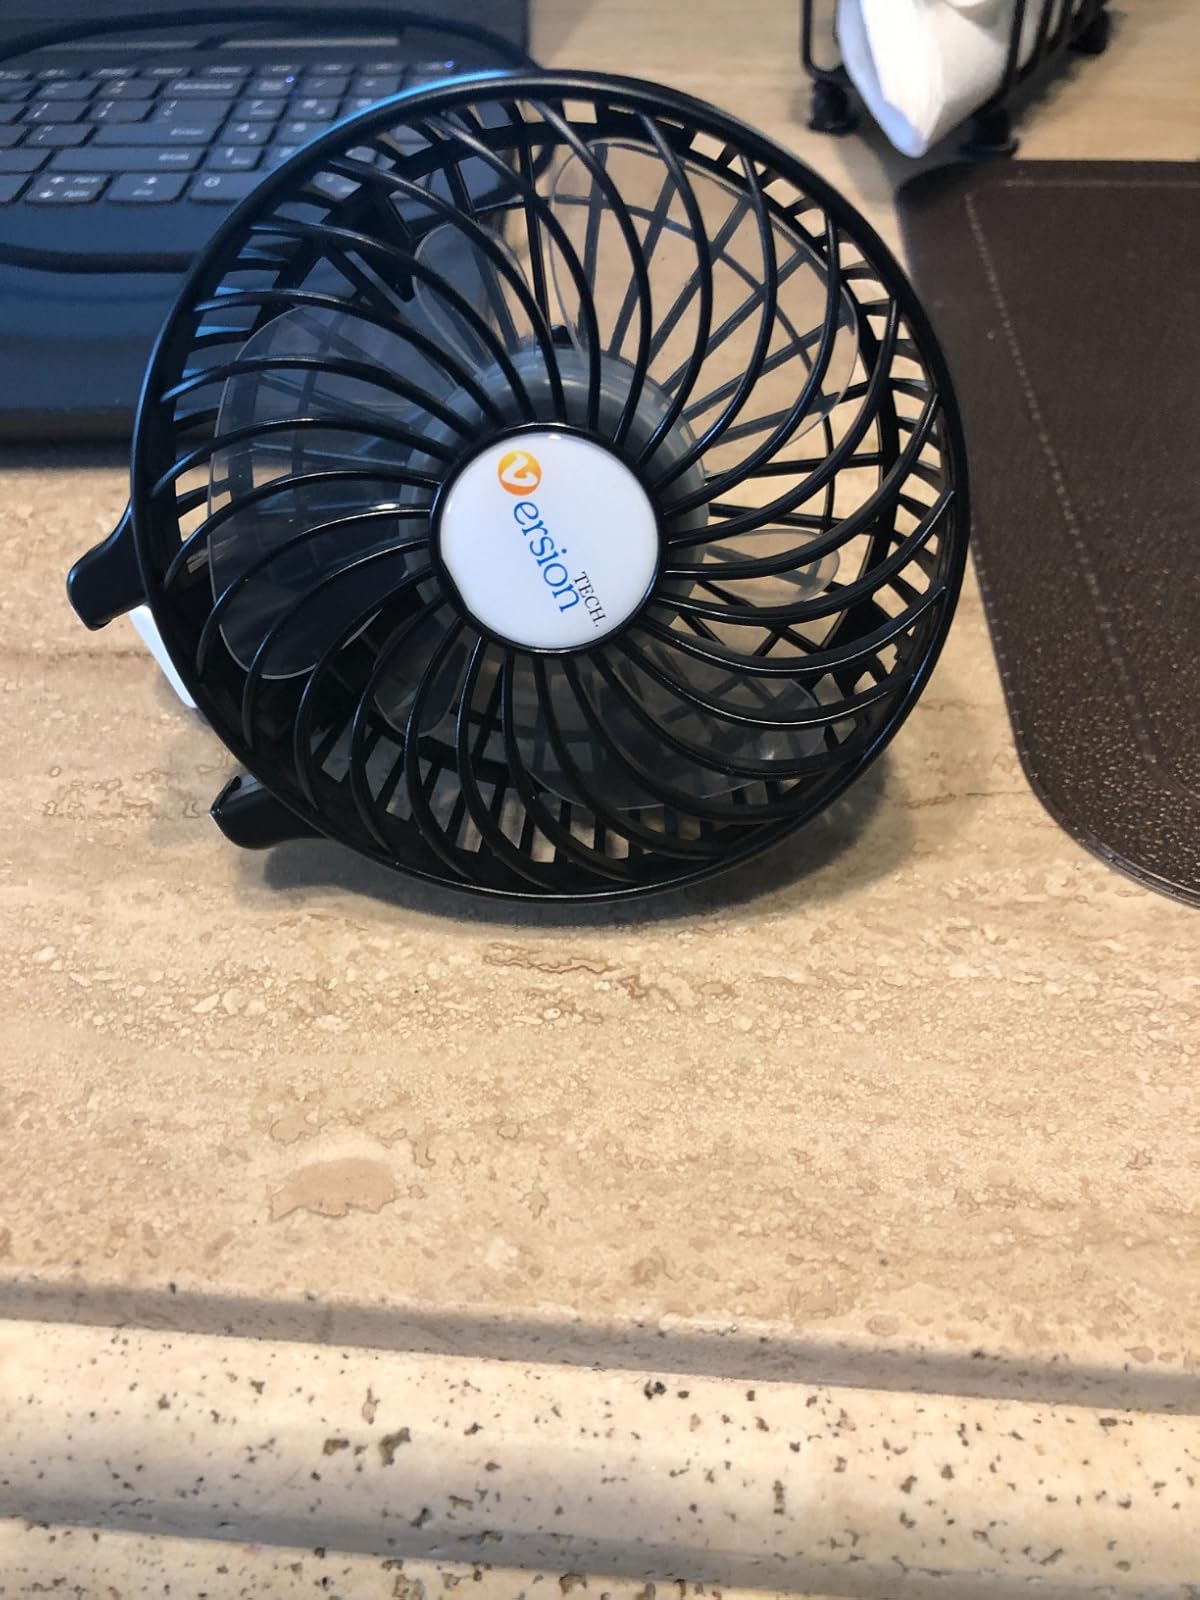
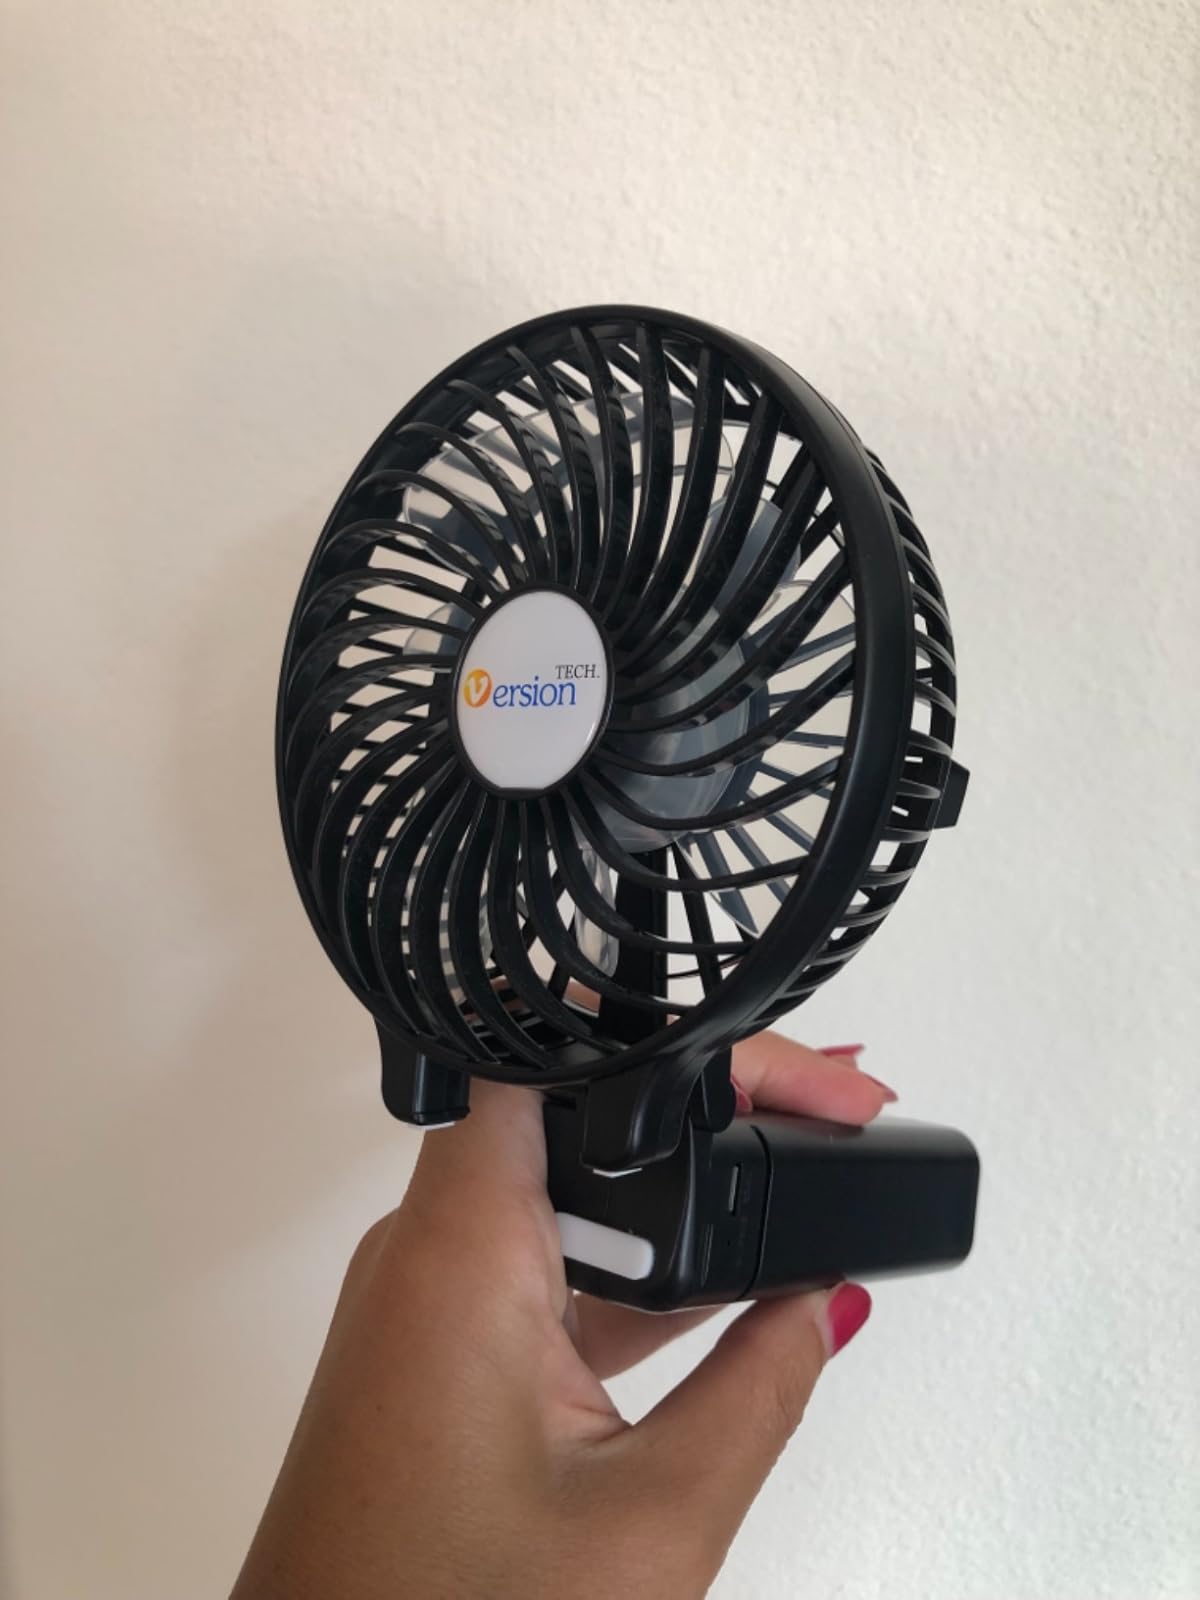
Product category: fan
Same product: yes